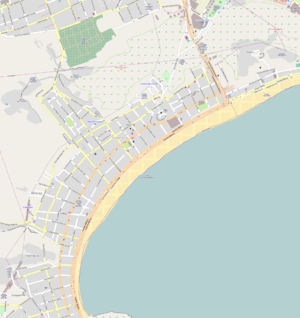
Copacabana est un quartier de Rio de Janeiro au Brésil. Il est situé au sud de la ville. Le quartier comprend la plage du même nom, longue de 4,5 km, l'une des plages les plus célèbres de la planète.